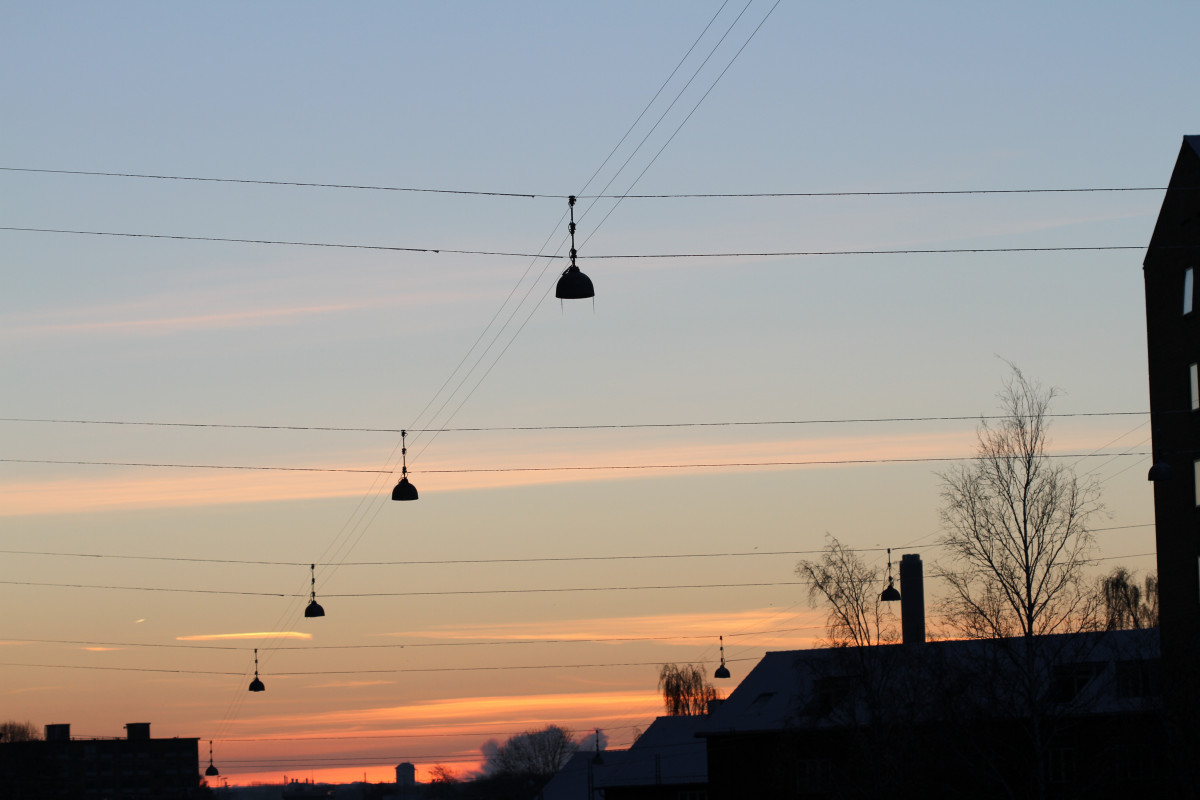
Tags: sky, sunset, wind, dawn, dusk, evening, street light, lighting